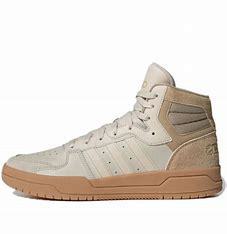
Brand: adidas
Model: NEO Entrap Skate